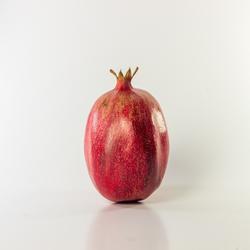
Label: Pomegranate